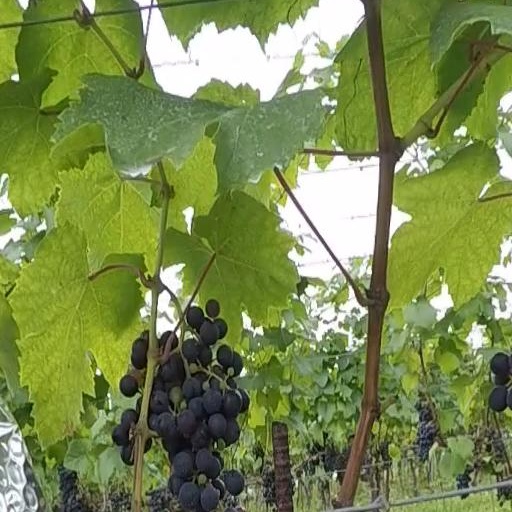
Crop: grape